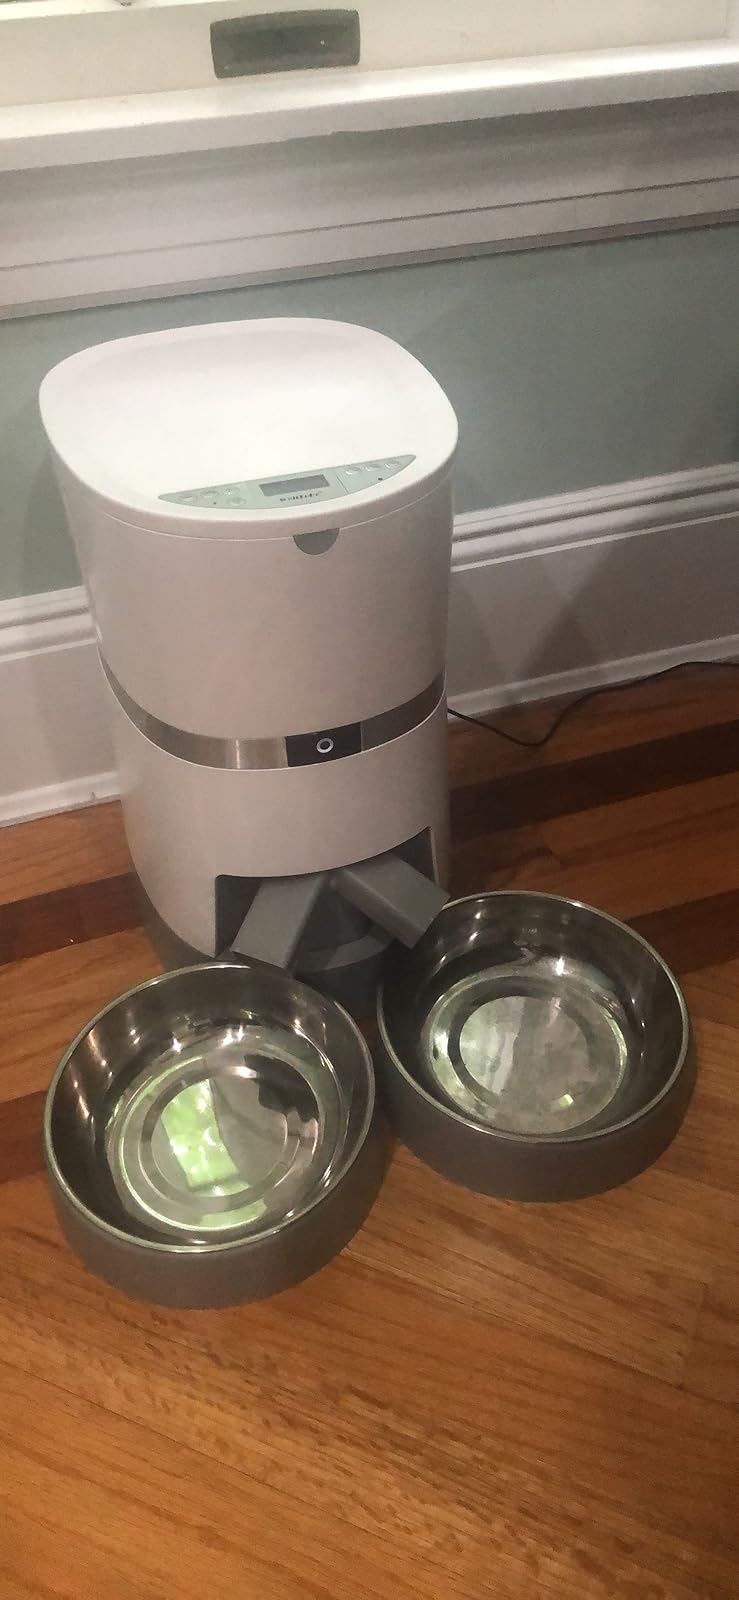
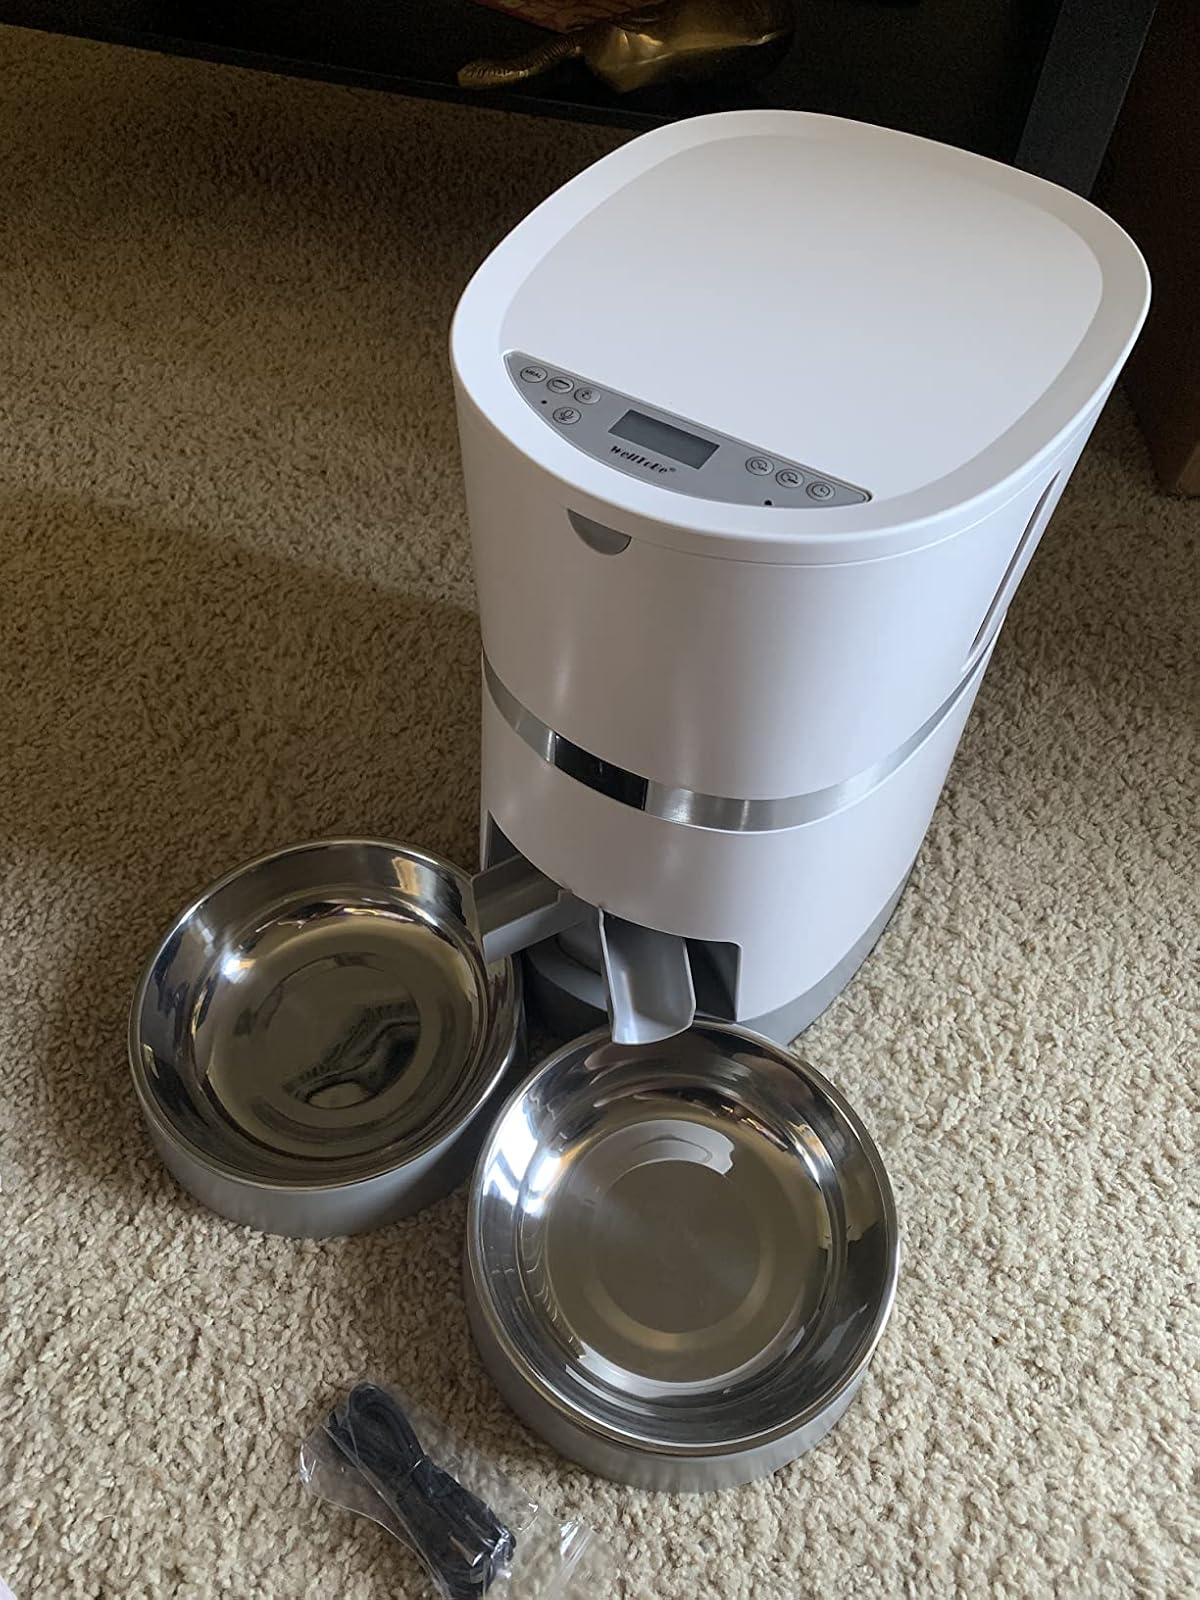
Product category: items_feeder
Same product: yes